List of number-one hits of 1973 (Mexico)

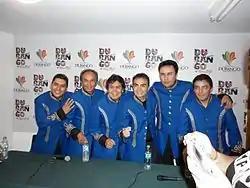
Mexican group had two number one-songs in 1973.

Number-one compositions (it denotes the country of origin of the song's composer[s]; in case the song is a cover of another one, the name of the original composition is provided in parentheses):